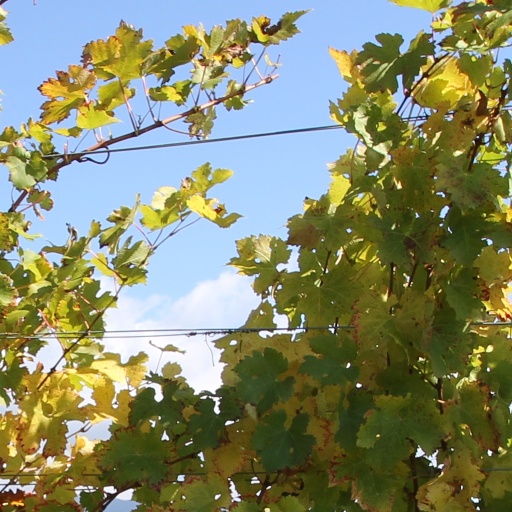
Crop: grape